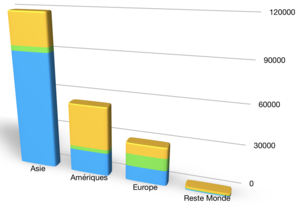
Estimation de la consommation des principaux ignifugeants bromés, par grande région du monde (en tonnes) au début du XXème siècle (d'après Riu (2006), citant Birnbaum et Staskal, 2004)
Des agents ignifuges bromés sont des molécules synthétiques issues de la pétrochimie.